Jamiroquai

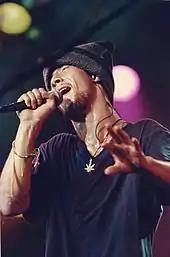
Jay Kay performing with Jamiroquai at the North Sea Jazz Festival in 1995

The band's original drummer, Nick van Gelder, was replaced in 1993 by Derrick McKenzie, who recorded with the group in one take for his audition. They issued their second album, "The Return of the Space Cowboy", in 1994, and it ranked at number 2 in the UK chart. During its recording, Kay was in a creative block, worsened by his increasing drug use at the time, which resulted in its complex songwriting. However, the record was said to have "capture[ed] this first phase of Jamiroquai at their very best", according to Daryl Easlea of BBC Music. Josef Woodard from "Entertainment Weekly" wrote that its "syncopated grooves and horn-lined riffs" were "played by humans, not samplers".